Sideroxylon

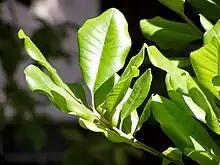
Leaves of "Sideroxylon mirmulano"

Sideroxylon is a genus of trees in the family Sapotaceae described as a genus by Linnaeus in 1753. They are collectively known as bully trees. The generic name is derived from the Greek words σιδηρος ("sideros"), meaning "iron", and ξύλον ("xylon"), meaning "wood."